Pope Pius IX

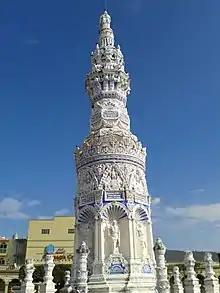
Obelisk in honor of Pope Pius IX in Jamay, Jalisco, Mexico

Pius IX was the last pope who also functioned as a secular ruler and the monarch of the Papal States, ruling over some 3 million subjects from 1846 to 1870, when the newly founded Kingdom of Italy seized the remaining areas of the Papal States by force of arms. Contention between Italy and the Papacy was only resolved legally by the 1929 Lateran Treaty ("Lateran Pacts" or "Lateran Accords") between the Kingdom of Italy under Mussolini and the Holy See, the latter receiving financial compensation for the loss of the Papal States and recognition of the Vatican City State as the sovereign independent territory of the Holy See.